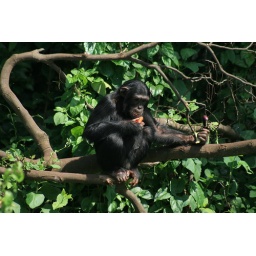
table in the trees